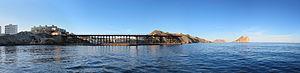
El Hornillo est une commune d'Espagne de la province d'Ávila dans la communauté autonome de Castille-et-León.